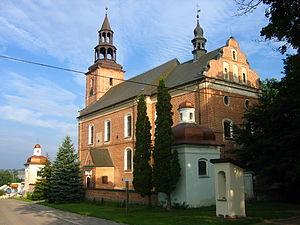
Głotowo est un village polonais de la voïvodie de Varmie-Mazurie.